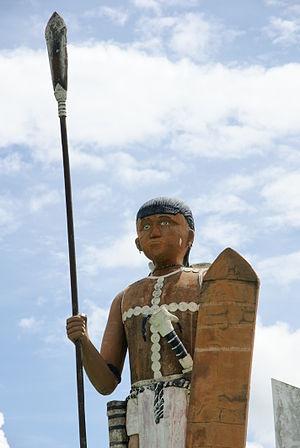
Antanum ou Antanom était un guerrier Murut célèbre et influent du Bornéo du Nord, en Malaisie, qui selon l'histoire orale locale prétendait avoir des pouvoirs surnaturels. Pour cette raison, il a pu recevoir le soutien des chefs et des villageois des villages de Keningau, Tenom, Pensiangan et Rundum et a dirigé le soulèvement de Rundum contre la British North Borneo Company, mais a été tué lors de combats avec l'armée de la compagnie à Sungai Selangit, près de Pensiangan.